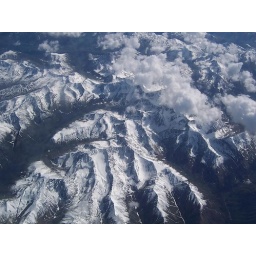
On the plane we passed over some pretty sweet mountains in Canada.